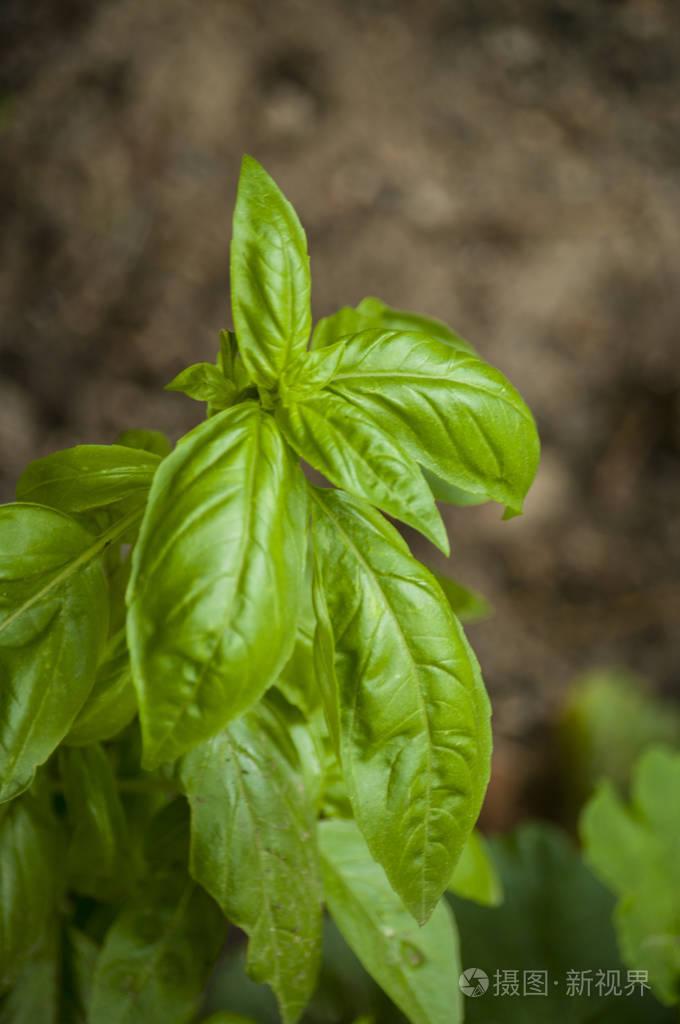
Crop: unknown
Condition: basil